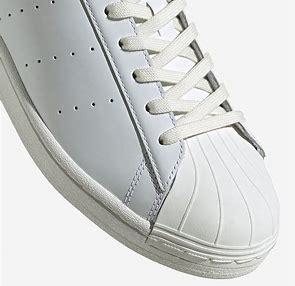
Brand: Adidas
Model: Superstar Pure